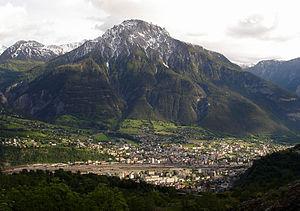
Le Glishorn est un sommet des Alpes valaisannes en Suisse. La montagne culmine à 2 524 mètres d'altitude et surplombe la ville de Brigue. Le dénivelé entre la vallée et la croix sommitale est de 1 800 mètres.
Brigue-Glis, appelée en allemand Brig-Glis, est une ville et une commune suisse du canton du Valais, située dans le district de Brigue dont elle est le chef-lieu. La principale localité de la commune est Brigue.